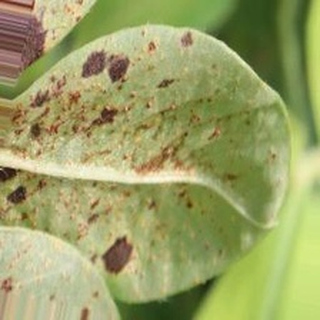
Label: groundnut_rust